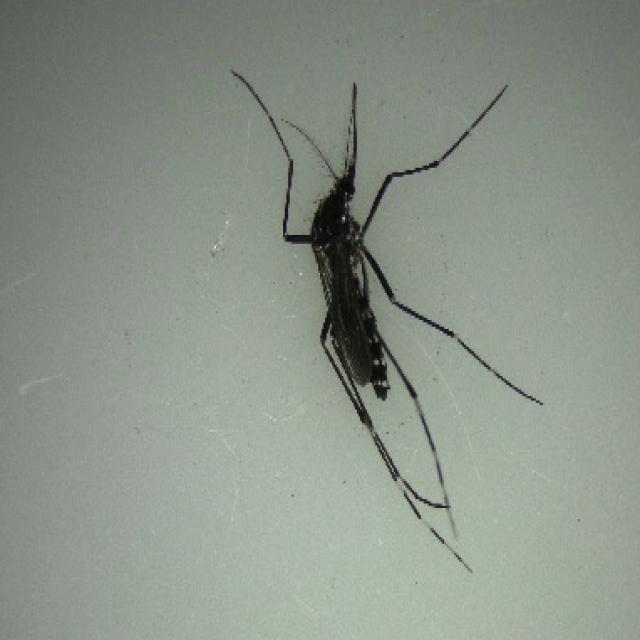
Species: aedes_albopictus